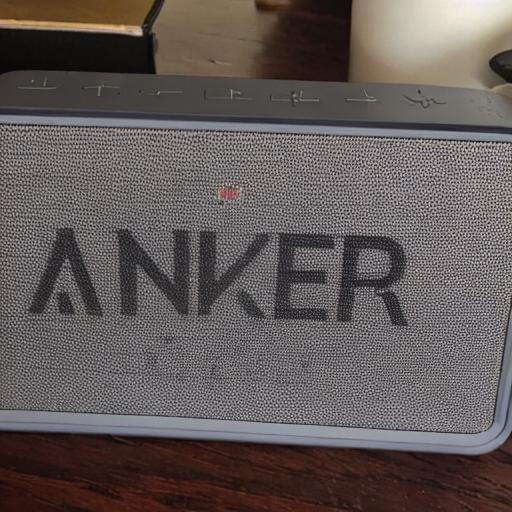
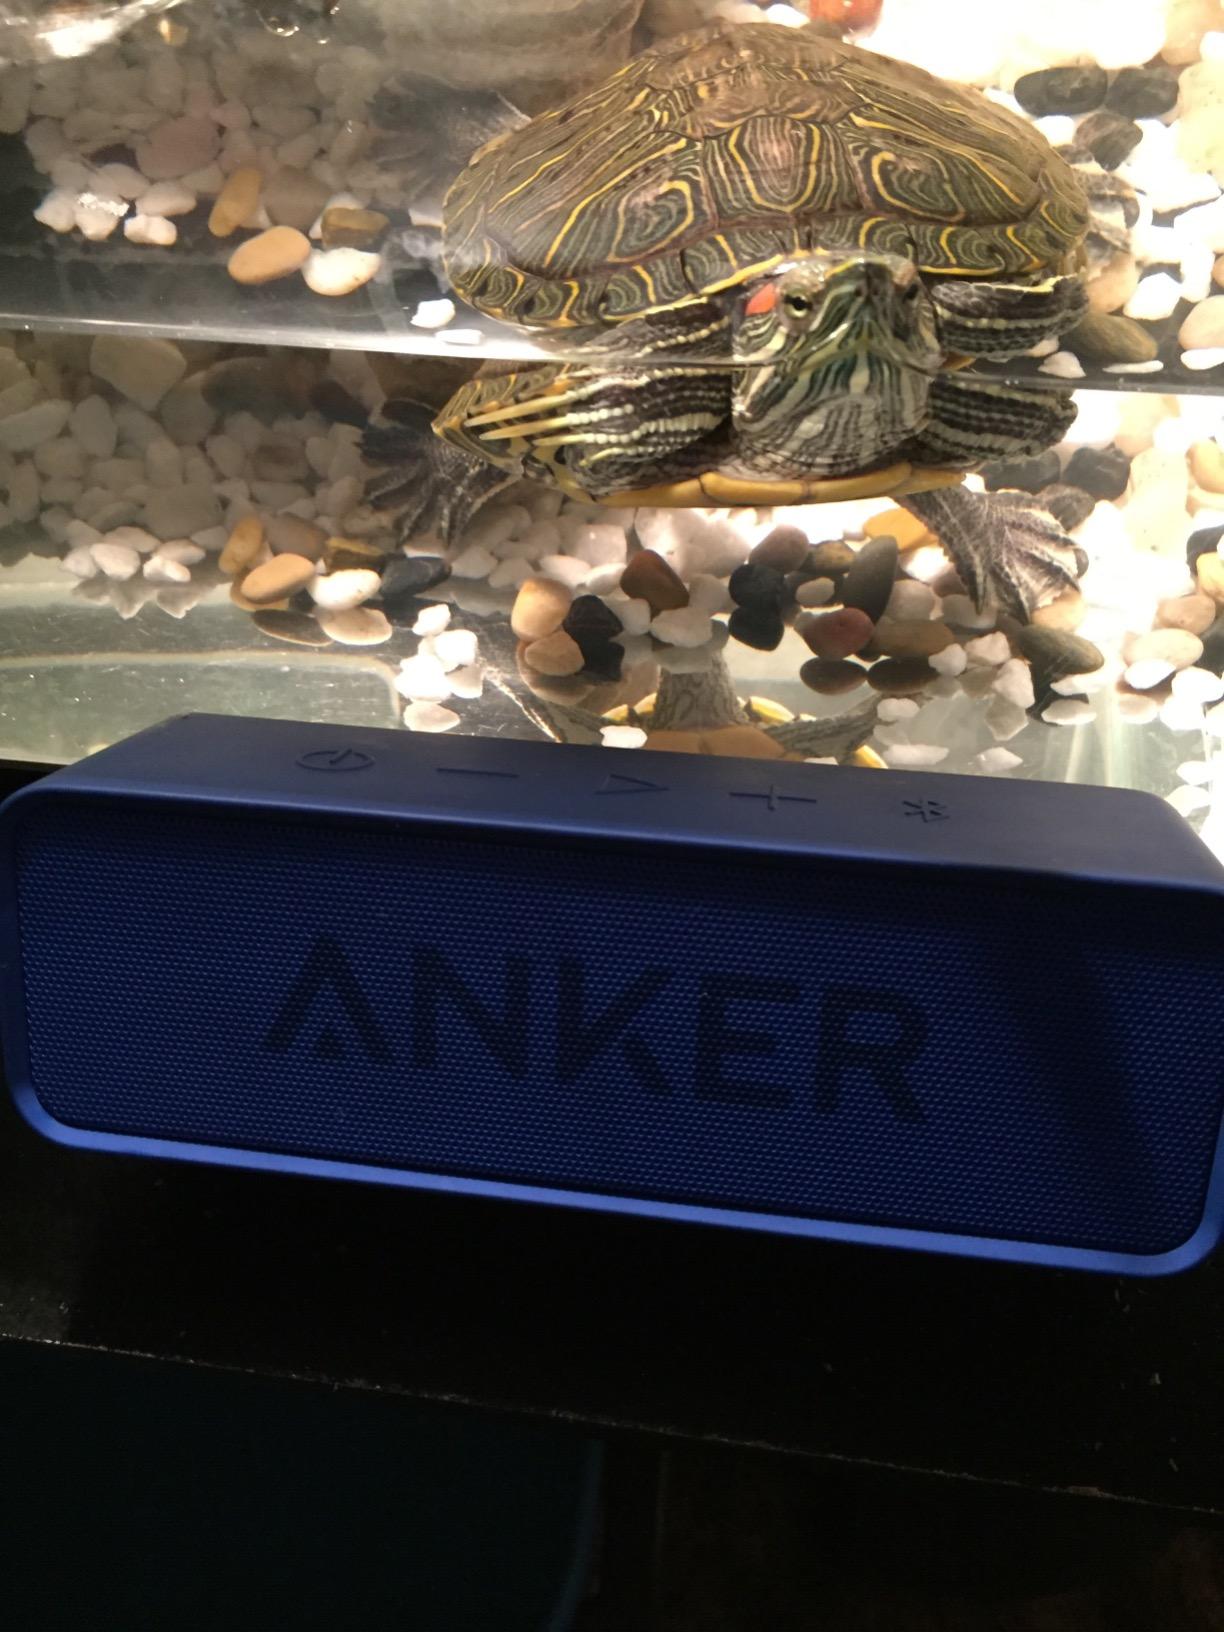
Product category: speaker
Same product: no